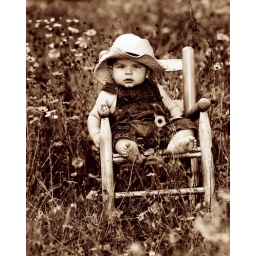
My nephew Buck in a flower field